Premierships of Pierre Trudeau

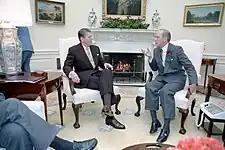
Trudeau with U.S. President Ronald Reagan in the Oval Office on December 15, 1983

After only seven months in power, Clark's government collapsed after their first budget was defeated in the House of Commons, triggering an election for February 18, 1980. In the election, Trudeau led the Liberals to a majority government. The Liberal victory highlighted a sharp geographical divide in the country: the party had won no seats west of Manitoba. Trudeau, in an attempt to represent Western interests, offered to form a coalition government with Ed Broadbent's NDP, which had won 22 seats in the west, but was rebuffed by Broadbent out of fear the party would have no influence in a majority government.